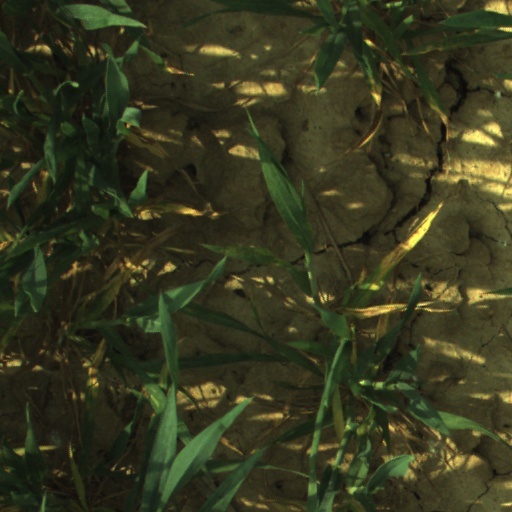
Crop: wheat